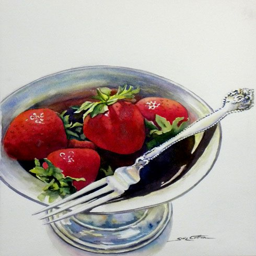
strawberries in a silver dish by person